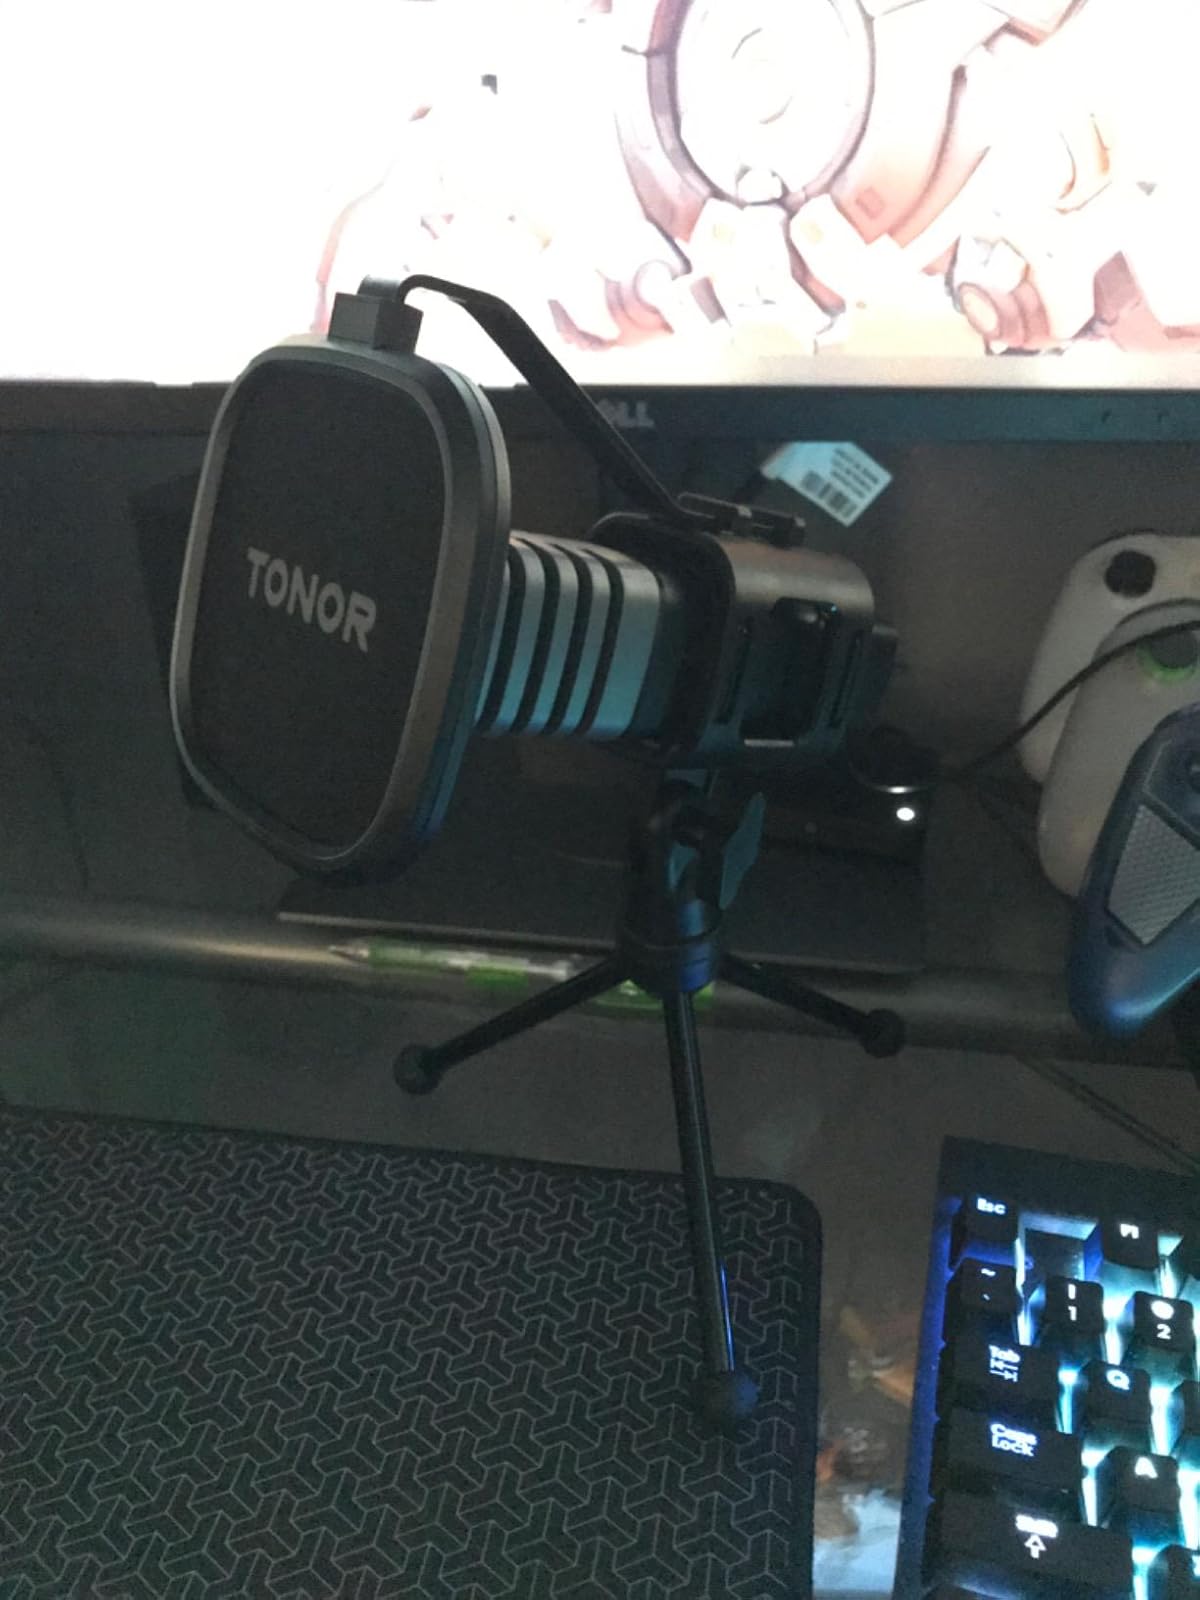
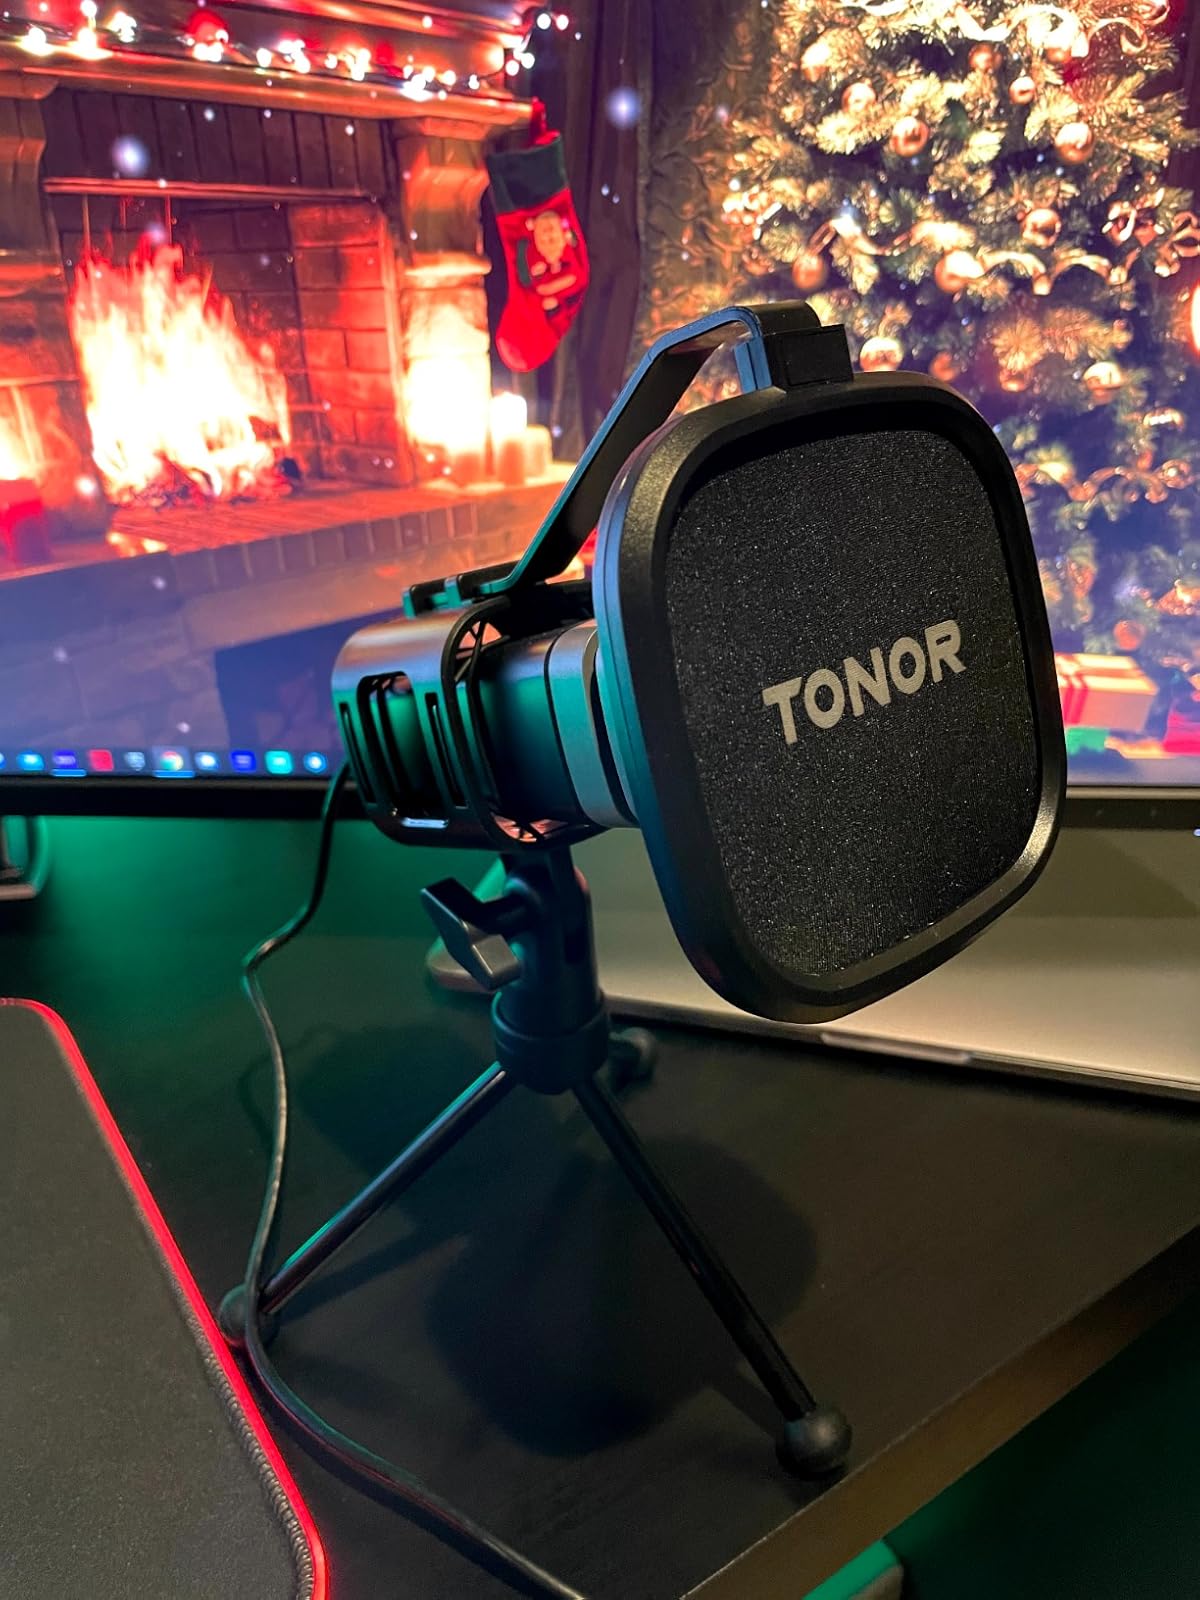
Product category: microphone
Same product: yes